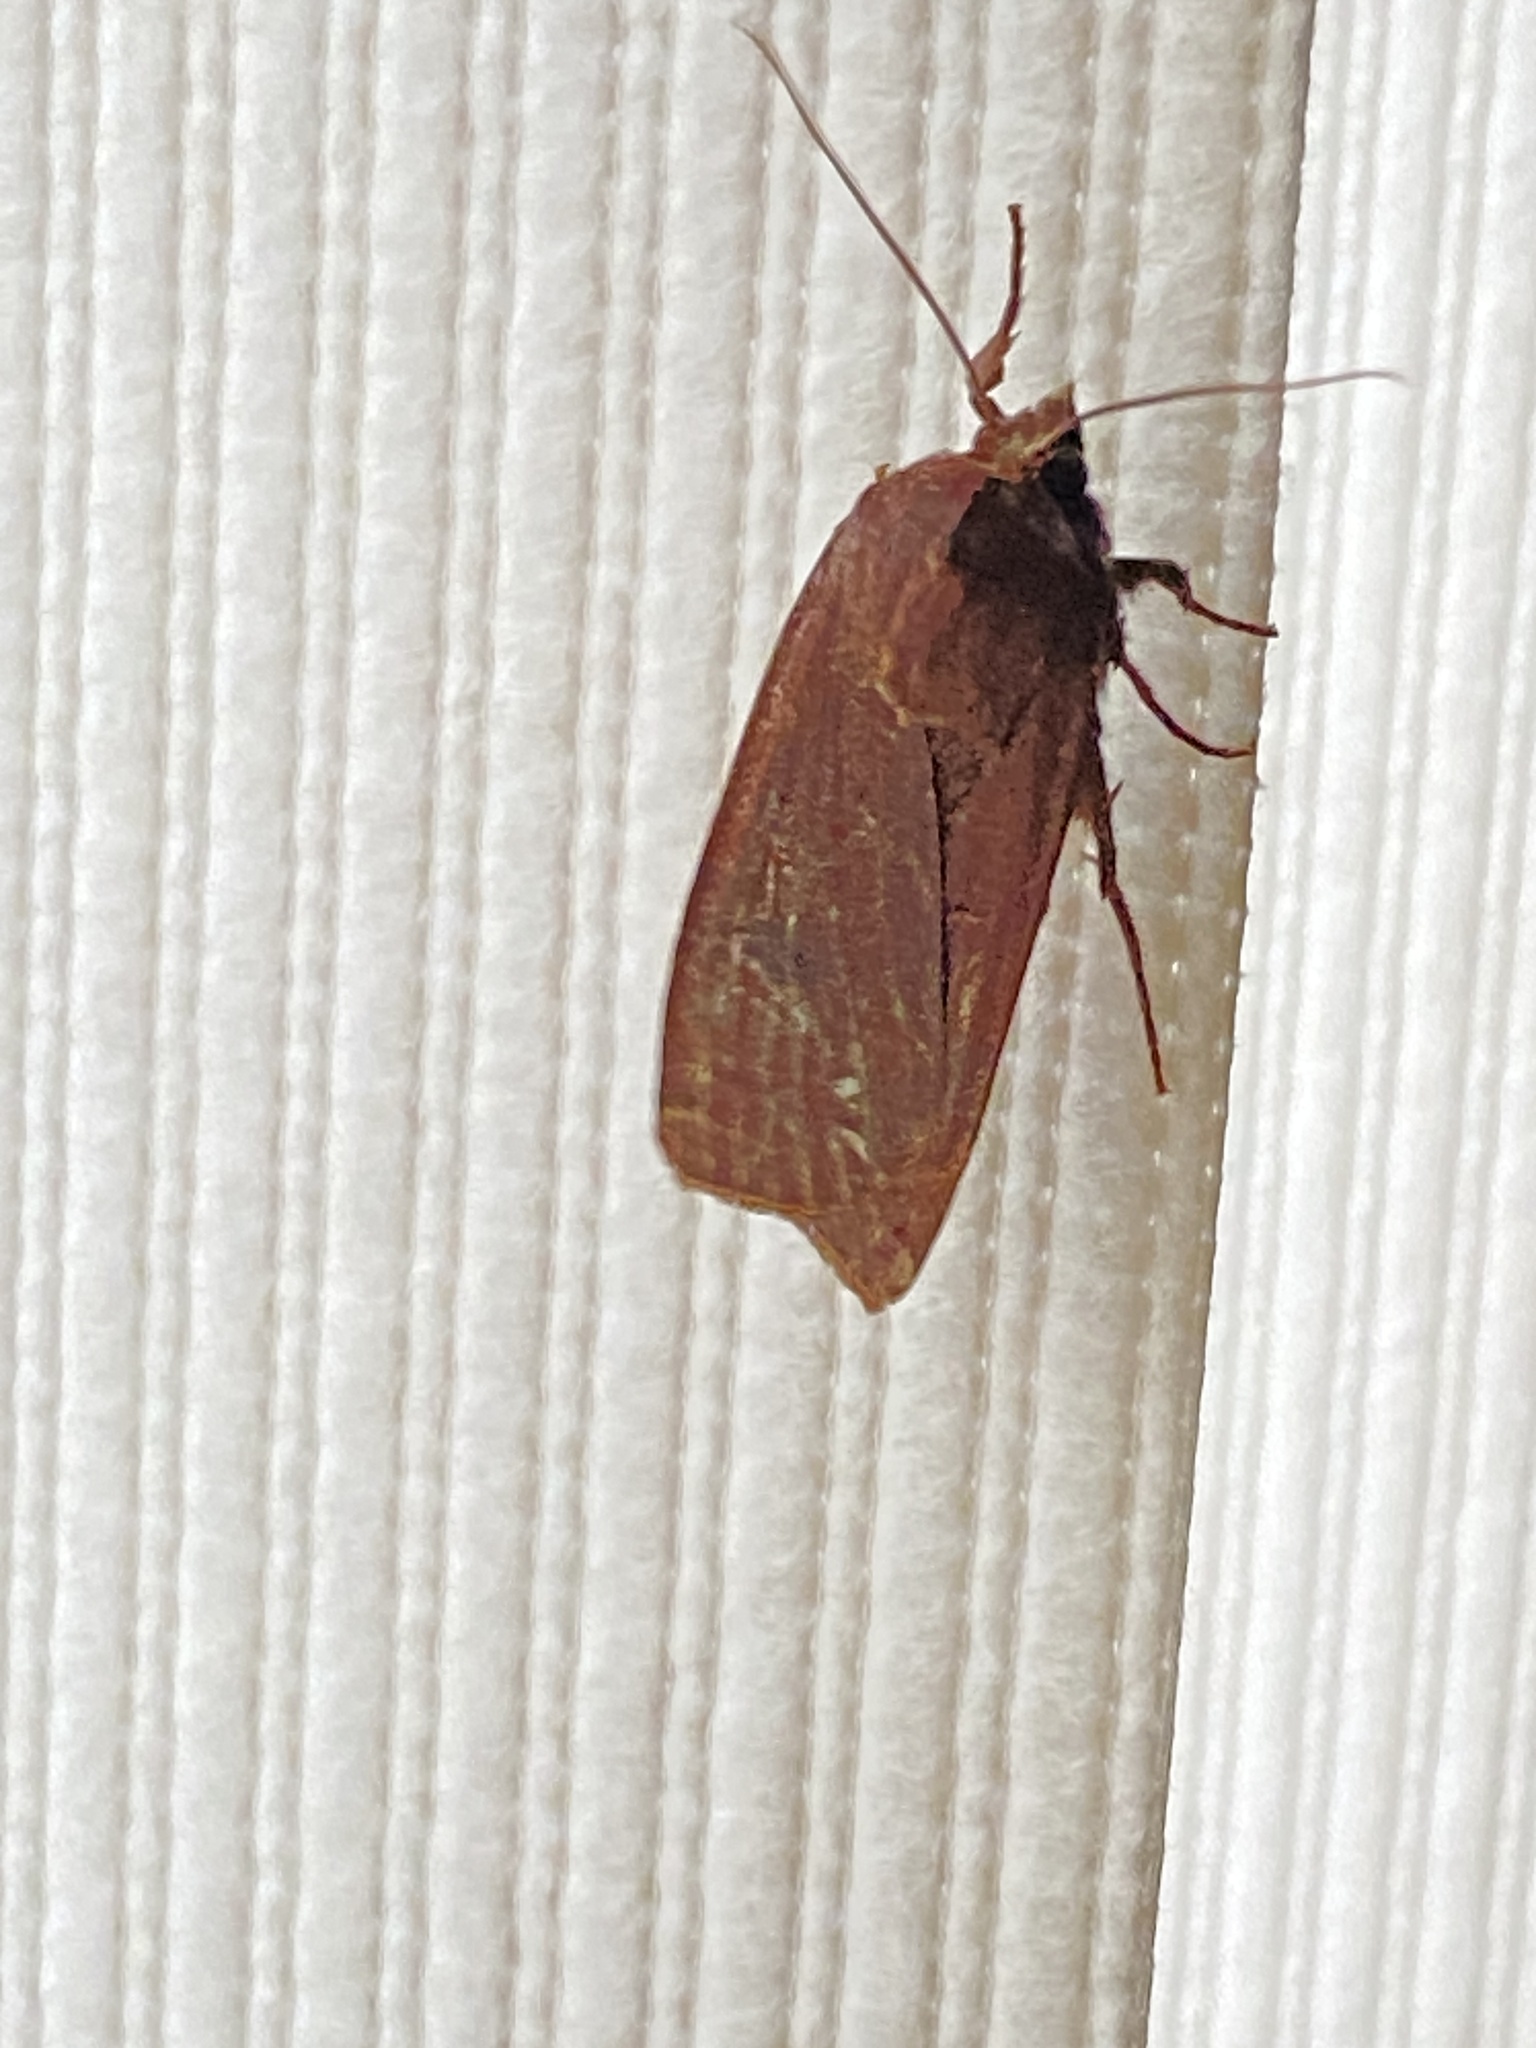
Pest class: cutworms